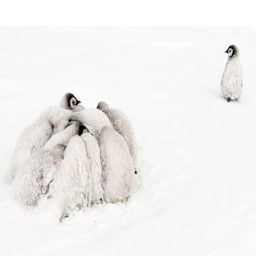
not part of the gang ... penguin strays from the huddle